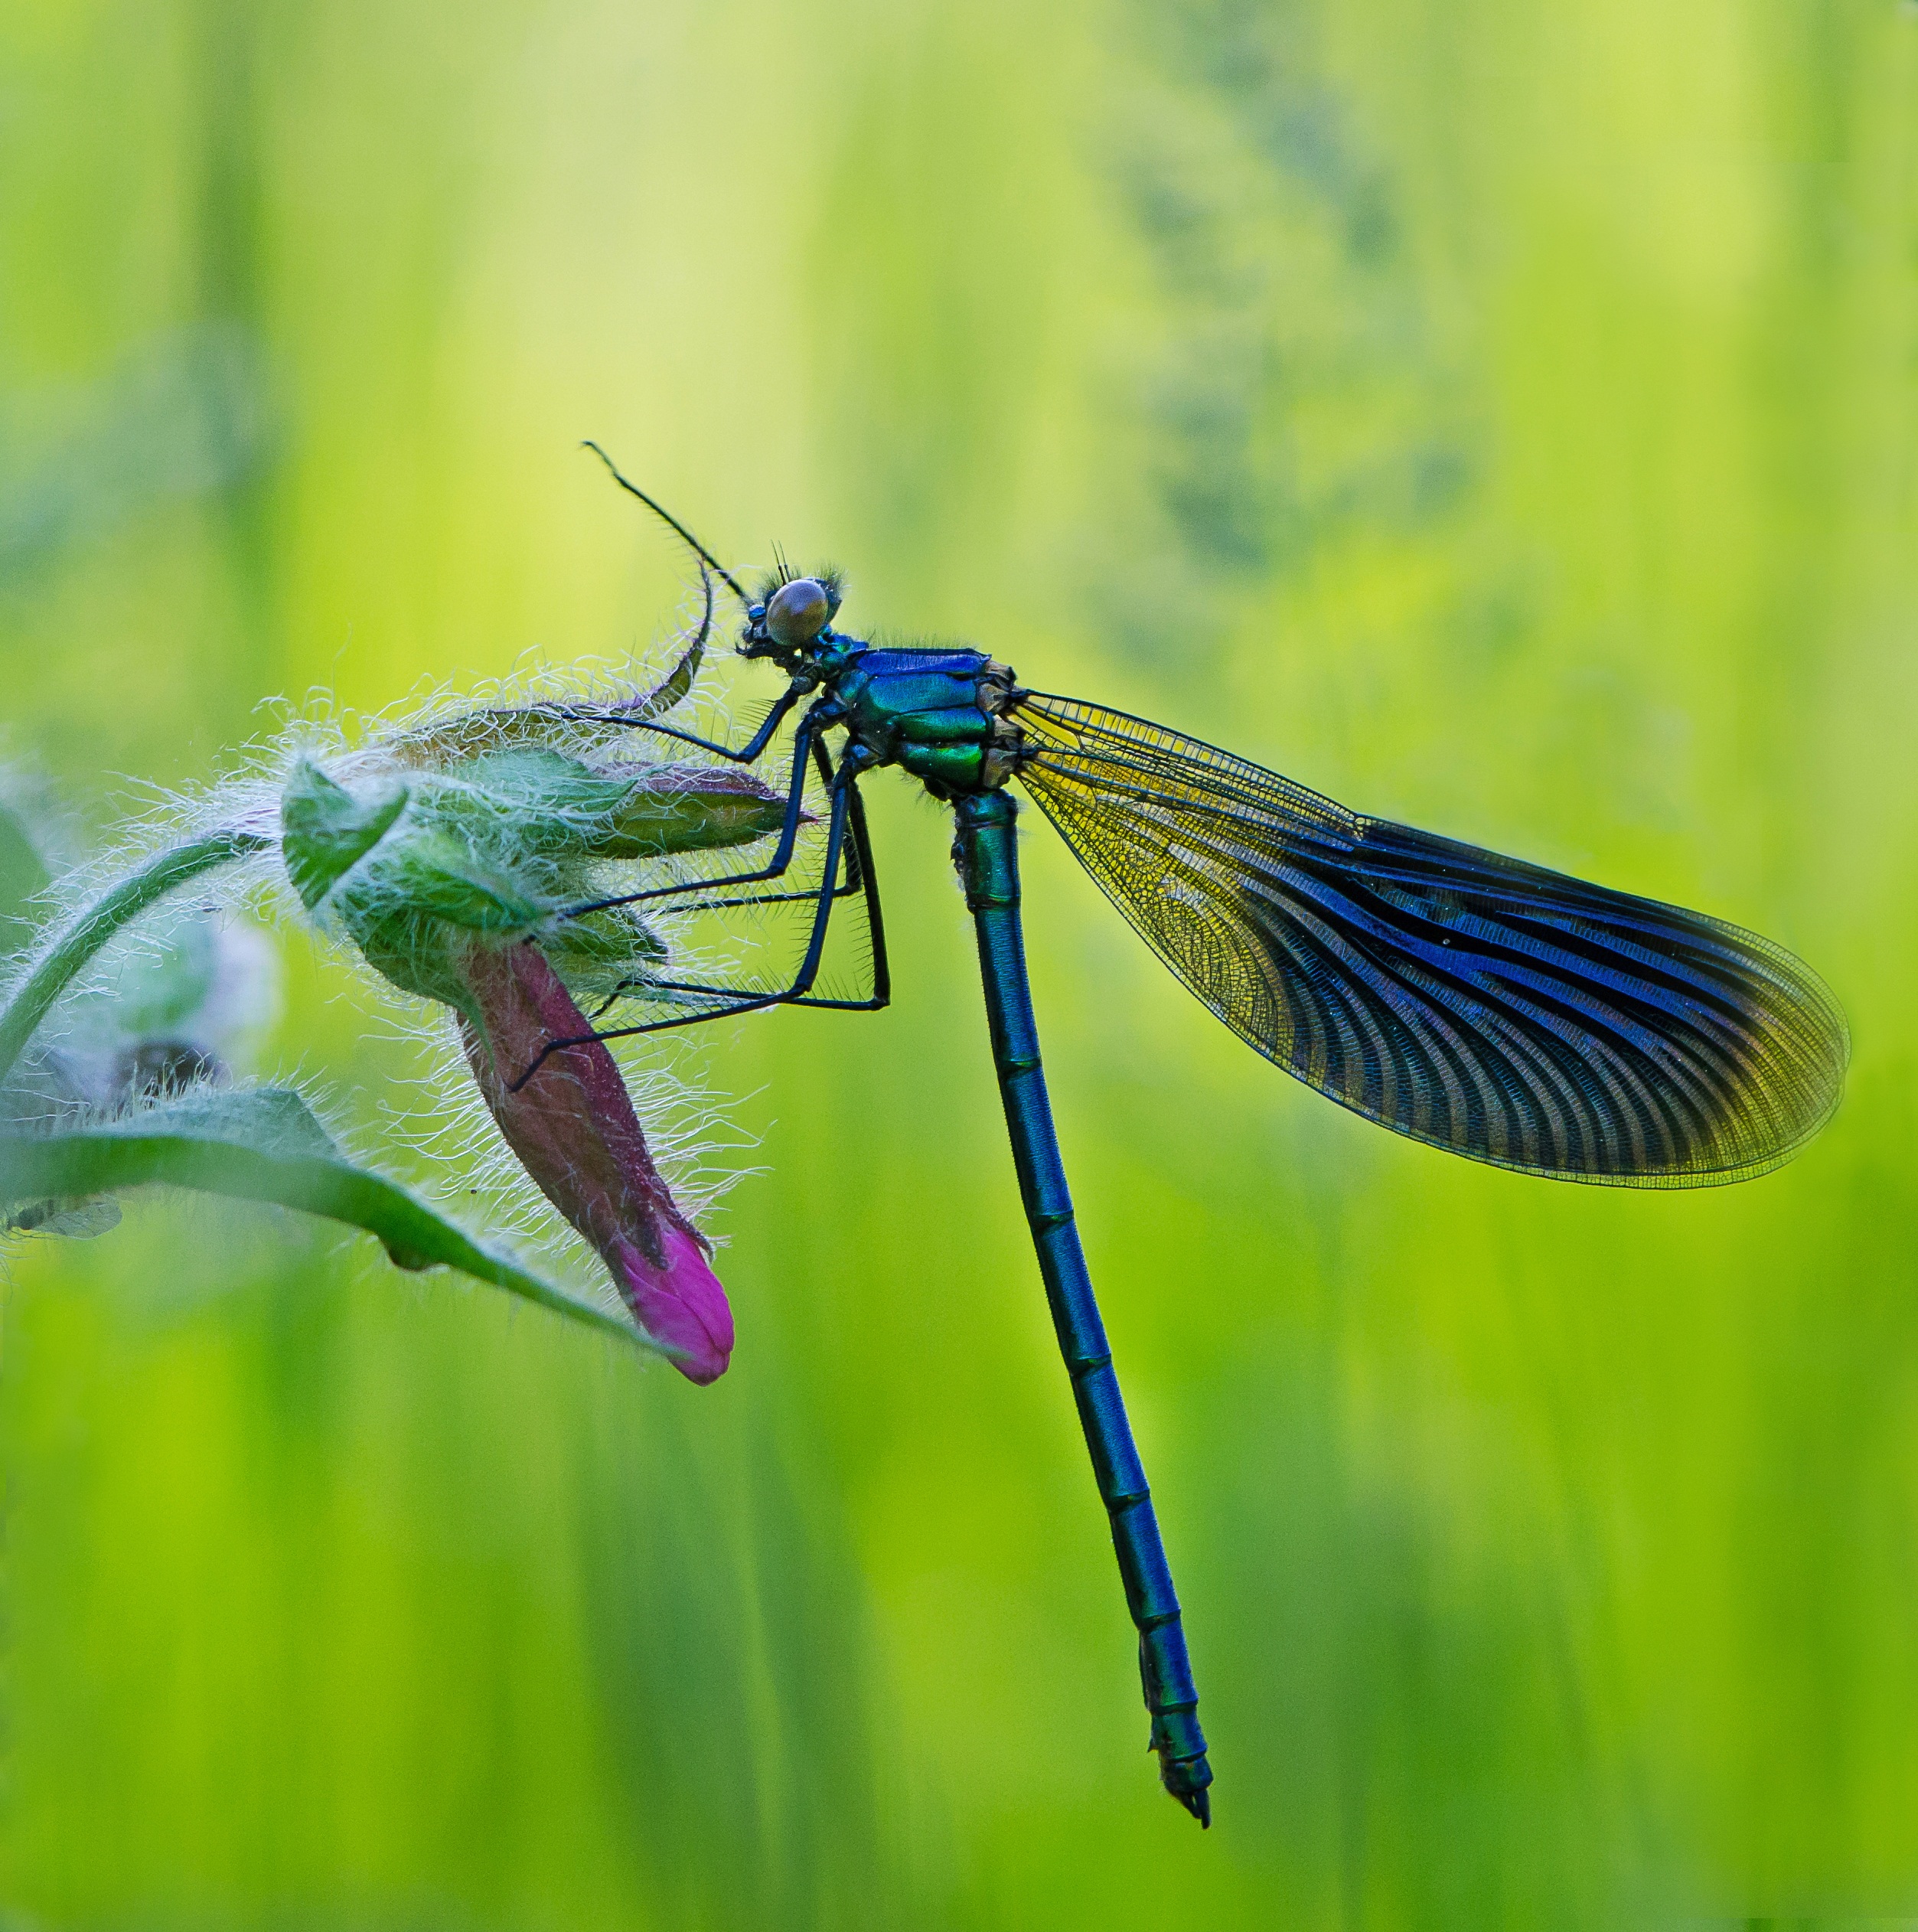
nature, wing, photography, flower, green, insect, fauna, invertebrate, close up, dragonfly, insects, damselfly, macro photography, arthropod, wa ka, plant stem, dragonflies and damseflies, lycaenid, net winged insects